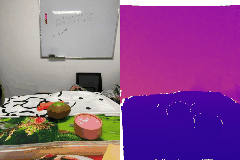
Label: pear